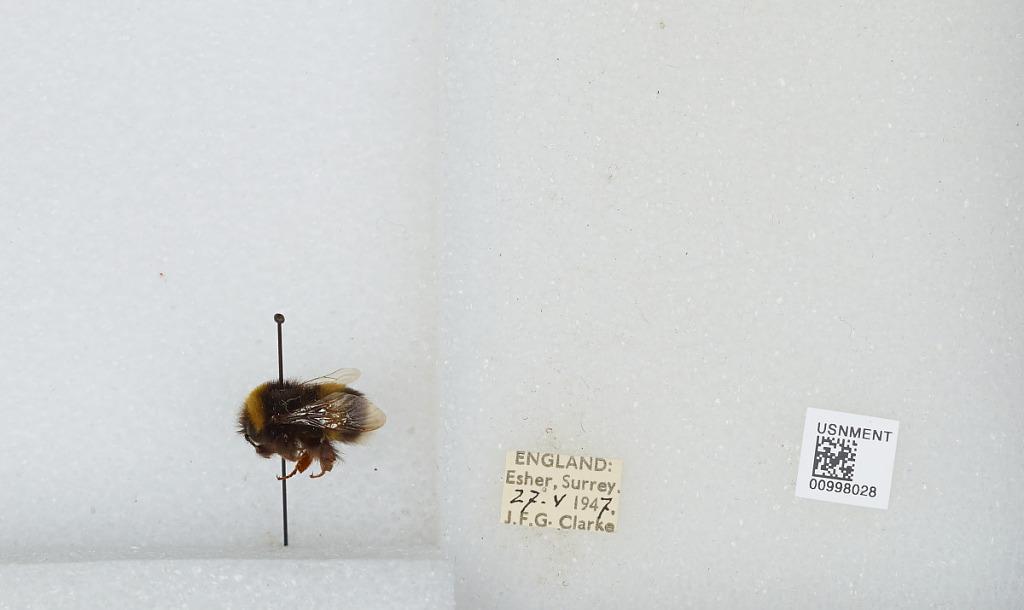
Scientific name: Bombus (Bombus) lucorum (Linnaeus)
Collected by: J. Clarke
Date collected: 1947-5-27
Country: United Kingdom
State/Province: England
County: Surrey
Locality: Esher, Elmbridge
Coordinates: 51.3691, -0.365